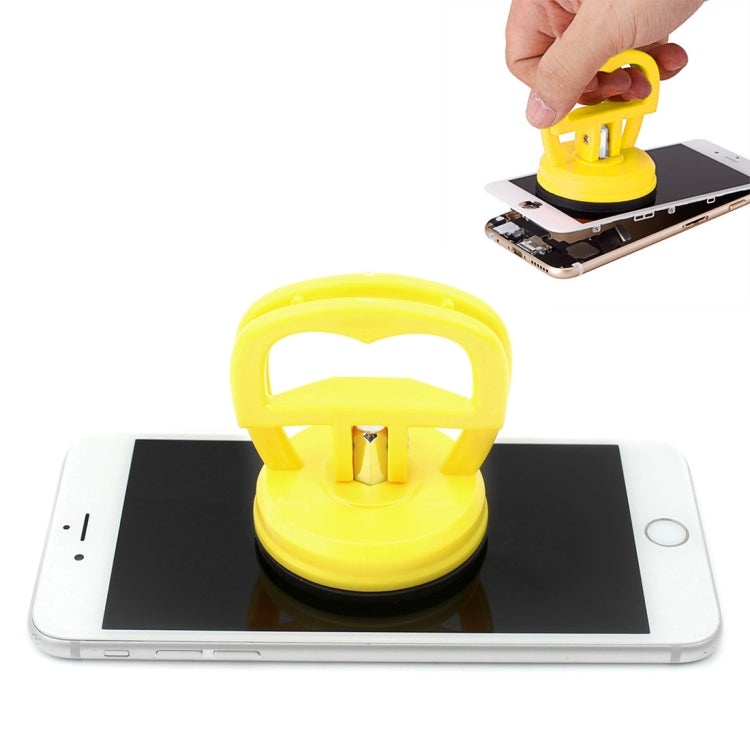
JIAFA P8822 Super Suction Repair Separation Sucker Tool for Phone Screen / Glass Back Cover(Yellow)
1. Easy to separate glass back cover or screen with the aid of this tool 2. Compact design and lightweight 3. Various colors available 4. Suction cup diameter: 55mm Specification: General Compatible with Apple: iPhone 16e , iPhone 16 Plus , iPhone 16 Pro Max , iPhone 16 , iPhone 16 Pro , iPhone 15 Pro Max , iPhone 15 Pro , iPhone 15 , iPhone 15 Plus , iPhone 14 Plus , iPhone 14 , iPhone 14 Pro , iPhone 14 Pro Max , iPhone SE 2022 , iPhone 13 Pro Max , iPhone 13 , iPhone 13 mini , iPhone 13 Pro , AirTag , iPhone 12 , iPhone 12 Pro Max , iPhone 12 Pro , iPhone 12 mini , iPhone SE 2020 , iPhone 11 Pro , iPhone 11 Pro Max , iPhone 11 , iPhone XS , iPhone X Apple: Watch Series 3 38mm , Watch Series 3 42mm , Watch Series 2 42mm , Watch Series 2 38mm , Watch Edition 42mm , Watch Edition 38mm , Watch Sport 42mm , Watch Sport 38mm Apple: iPad Pro 11 (2021) , iPad mini 6 , iPad Pro 12.9 (2021) , iPad 10.2 (2020) , iPad Air 2020 10.9 , iPad Pro 11 inch (2020) , iPad Pro 12.9 inch (2020) , iPad 10.2 (2019) Samsung: Galaxy S24 Ultra 5G , Galaxy S24+ 5G , Galaxy S24 5G , Galaxy S23 FE 5G , Galaxy Z Fold5 , Galaxy Z Flip5 , Galaxy S23+ 5G , Galaxy S23 Ultra 5G , Galaxy S23 5G , Galaxy S22 5G , Galaxy S22 Ultra 5G , Galaxy S22+ 5G , Galaxy Z Fold3 5G , Galaxy Xcover 5 , Galaxy M42 5G , Galaxy A22 5G , Galaxy A22 4G , Galaxy S21 FE 5G , Galaxy A32 , Galaxy A72 5G , Galaxy A52 5G , Galaxy S21+ 5G , Galaxy S21 Ultra 5G , Galaxy S21 5G , Galaxy A42 5G , Galaxy S20 FE 5G , Galaxy Z Fold2 5G , Galaxy Note20 Ultra 5G , Galaxy Note20 5G , Galaxy Note20 , Galaxy Note20 Ultra , Galaxy S20+ 5G , Galaxy S20 Ultra 5G Samsung: Galaxy Tab A7 Lite , Galaxy Tab A7 10.4 (2020) , Galaxy Tab S7+ , Galaxy Tab S7 , Galaxy Tab Active Pro , Galaxy Tab S6 Huawei: P50 Pro , P50 Pro+ , P50 , Mate 40E 5G , Mate X2 , Enjoy 20 SE 4G , nova 8 SE , Mate 40 RS Porsche Design , Mate 40 Pro , Mate 40 , P smart 2021 , Enjoy 20 Plus 5G Lenovo: Tab P11 Pro , Tab P11 Huawei: MatePad T 10s Honor: Play 5T , Play4 Pro Xiaomi: Poco M3 Pro 5G , Mi 10S , Mi 11X , Mi 11X Pro , Redmi K40 Gaming , Mi 11 Lite 5G , Mi 11 Lite , Mi 11 Ultra , Mi 11 Pro , Redmi Note 10 5G , Redmi Note 10S , Mi 11i , Black Shark 4 Pro , Redmi Note 10 Pro , Redmi Note 10 , Redmi K40 Pro+ , Redmi K40 Pro , Redmi K40 , Mi 11 , Redmi Note 9 4G , Poco M3 , Redmi K30S Honor: Pad 6 OPPO: Reno5 F , A94 , K9 , A95 5G , A94 5G , A53s 5G , Reno5 Lite , Find X3 Pro , A74 5G , F19 , A74 , Reno5 Z , A54 , Find X3 Lite , Find X3 Neo , Find X3 , A54 5G , A93 5G , F19 Pro , F19 Pro+ 5G OnePlus: 9R , 9 , 9 Pro , Nord N10 5G , Nord N100 , 8T+ 5G , 8T Amazon Kindle: Fire HD 10 Plus (2021) Asus: ROG Phone 5 Ultimate , Zenfone 8 , ROG Phone 5 , ROG Phone 5 Pro , Zenfone 7 Pro ZS671KS Realme: 8 5G , 8 Pro , Q3 Pro 5G , GT Neo , V11 5G , X7 Pro Ultra , V13 5G , C25 , X3 SuperZoom LG: Aristo 5 , Stylo 5+ , G8s ThinQ , G8 ThinQ Vivo: iQOO Neo5 , V21 4G , V21 5G , Y52s t1 , Y20s (G) , S9 MicroSoft: surface go 2 , Surface Book 3 13.5 inch Motorola: Edge S , Moto G60 , Moto G40 Fusion , Moto G20 , Moto G10 , Moto G100 , Moto G50 , Moto G10 Power , Moto G Power (2021) , Moto G Stylus (2021) , Moto G 5G , One 5G UW ZTE: Blade 11 Prime , S30 , S30 Pro , S30 SE , Blade X1 5G , Blade A7s 2020 , Blade V2020 Smart , Blade L210 , Blade V2020 5G , Blade V7 Sony: Xperia 5 III , Xperia 1 III , Xperia 10 III , Xperia 5 II , Xperia 1 II , Xperia L4 , Xperia 10 II , Xperia 5 , Xperia 1 / Xperia XZ4 Tecno: Pop 5 Pro Nokia: 1.4 , G10 , X10 , G20 , X20 , C20 , 5.4 , 8 V 5G UW , 3.4 , 2.4 , 8 Sirocco Lenovo: Legion 2 Pro , Legion Duel 2 , K12 Pro Umidigi: A1 Pro HTC: Wildfire E3 , Desire 21 Pro 5G , Desire 20+ , Wildfire E2 , Desire 20 Pro , U20 5G , Wildfire X BQ: Aquaris C Meizu: 18 Pro , 18 , M1 Note Crosscall: ACTION-X5 Material Plastic Package Weight One Package Weight 0.06kgs / 0.14lb One Package Size 7cm * 6.3cm * 5.5cm / 2.76inch * 2.48inch * 2.17inch Qty per Carton 200 Carton Weight 10.20kgs / 22.49lb Carton Size 57cm * 34cm * 30cm / 22.44inch * 13.39inch * 11.81inch Loading Container 20GP: 458 cartons * 200 pcs = 91600 pcs 40HQ: 1064 cartons * 200 pcs = 212800 pcs
Brand: Salrog ( Powered By Solnuance LLC )
Category: Hardware > Tools > Pickup Tools > Grabber Pickup Tools